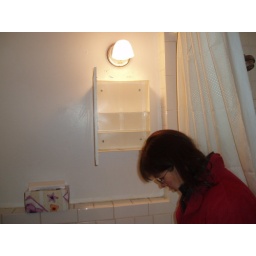
Flimsy medicine chest in parlor floor bathroom-cheap plastic